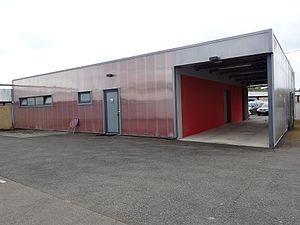
Le circuit Paul Armagnac ou CPA, souvent appelé circuit de Nogaro, est un circuit automobile situé dans le département du Gers, sur la commune de Nogaro et géré par la société d'économie mixte de Paul-Armagnac.